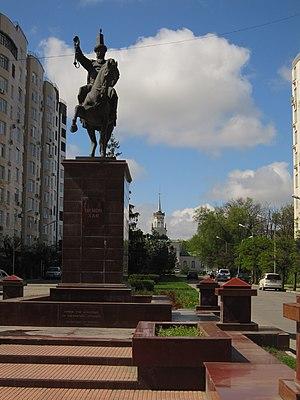
Ormon khan, né Ormon Niiazbekov Uulu en 1792 et mort en 1854 est un héros de l'unité et de l'indépendance kirghizes. Chef de la tribu Sarybagysh et allié des Russes, il combat les Kazakhs rebelles à l'empire et le khanat de Kokand ouzbek.
Cet article recense les statues équestres au Kirghizistan.